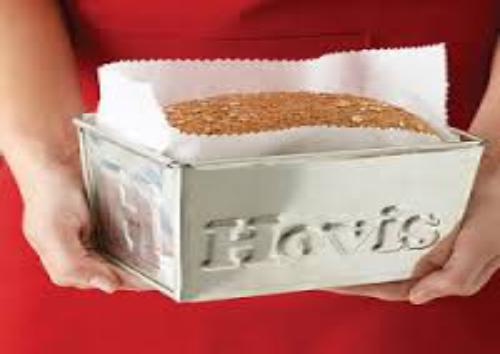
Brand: Hovis
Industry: Leisure